Paweł Piwko

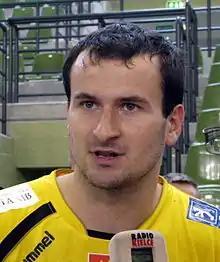
Paweł Piwko.

He participated at the 2008 Summer Olympics, where Poland finished 5th.